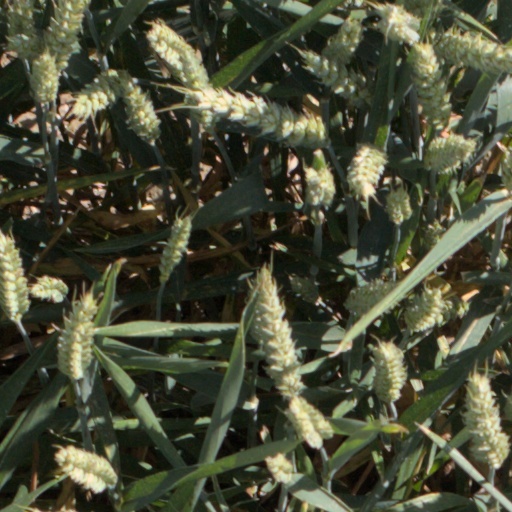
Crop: wheat